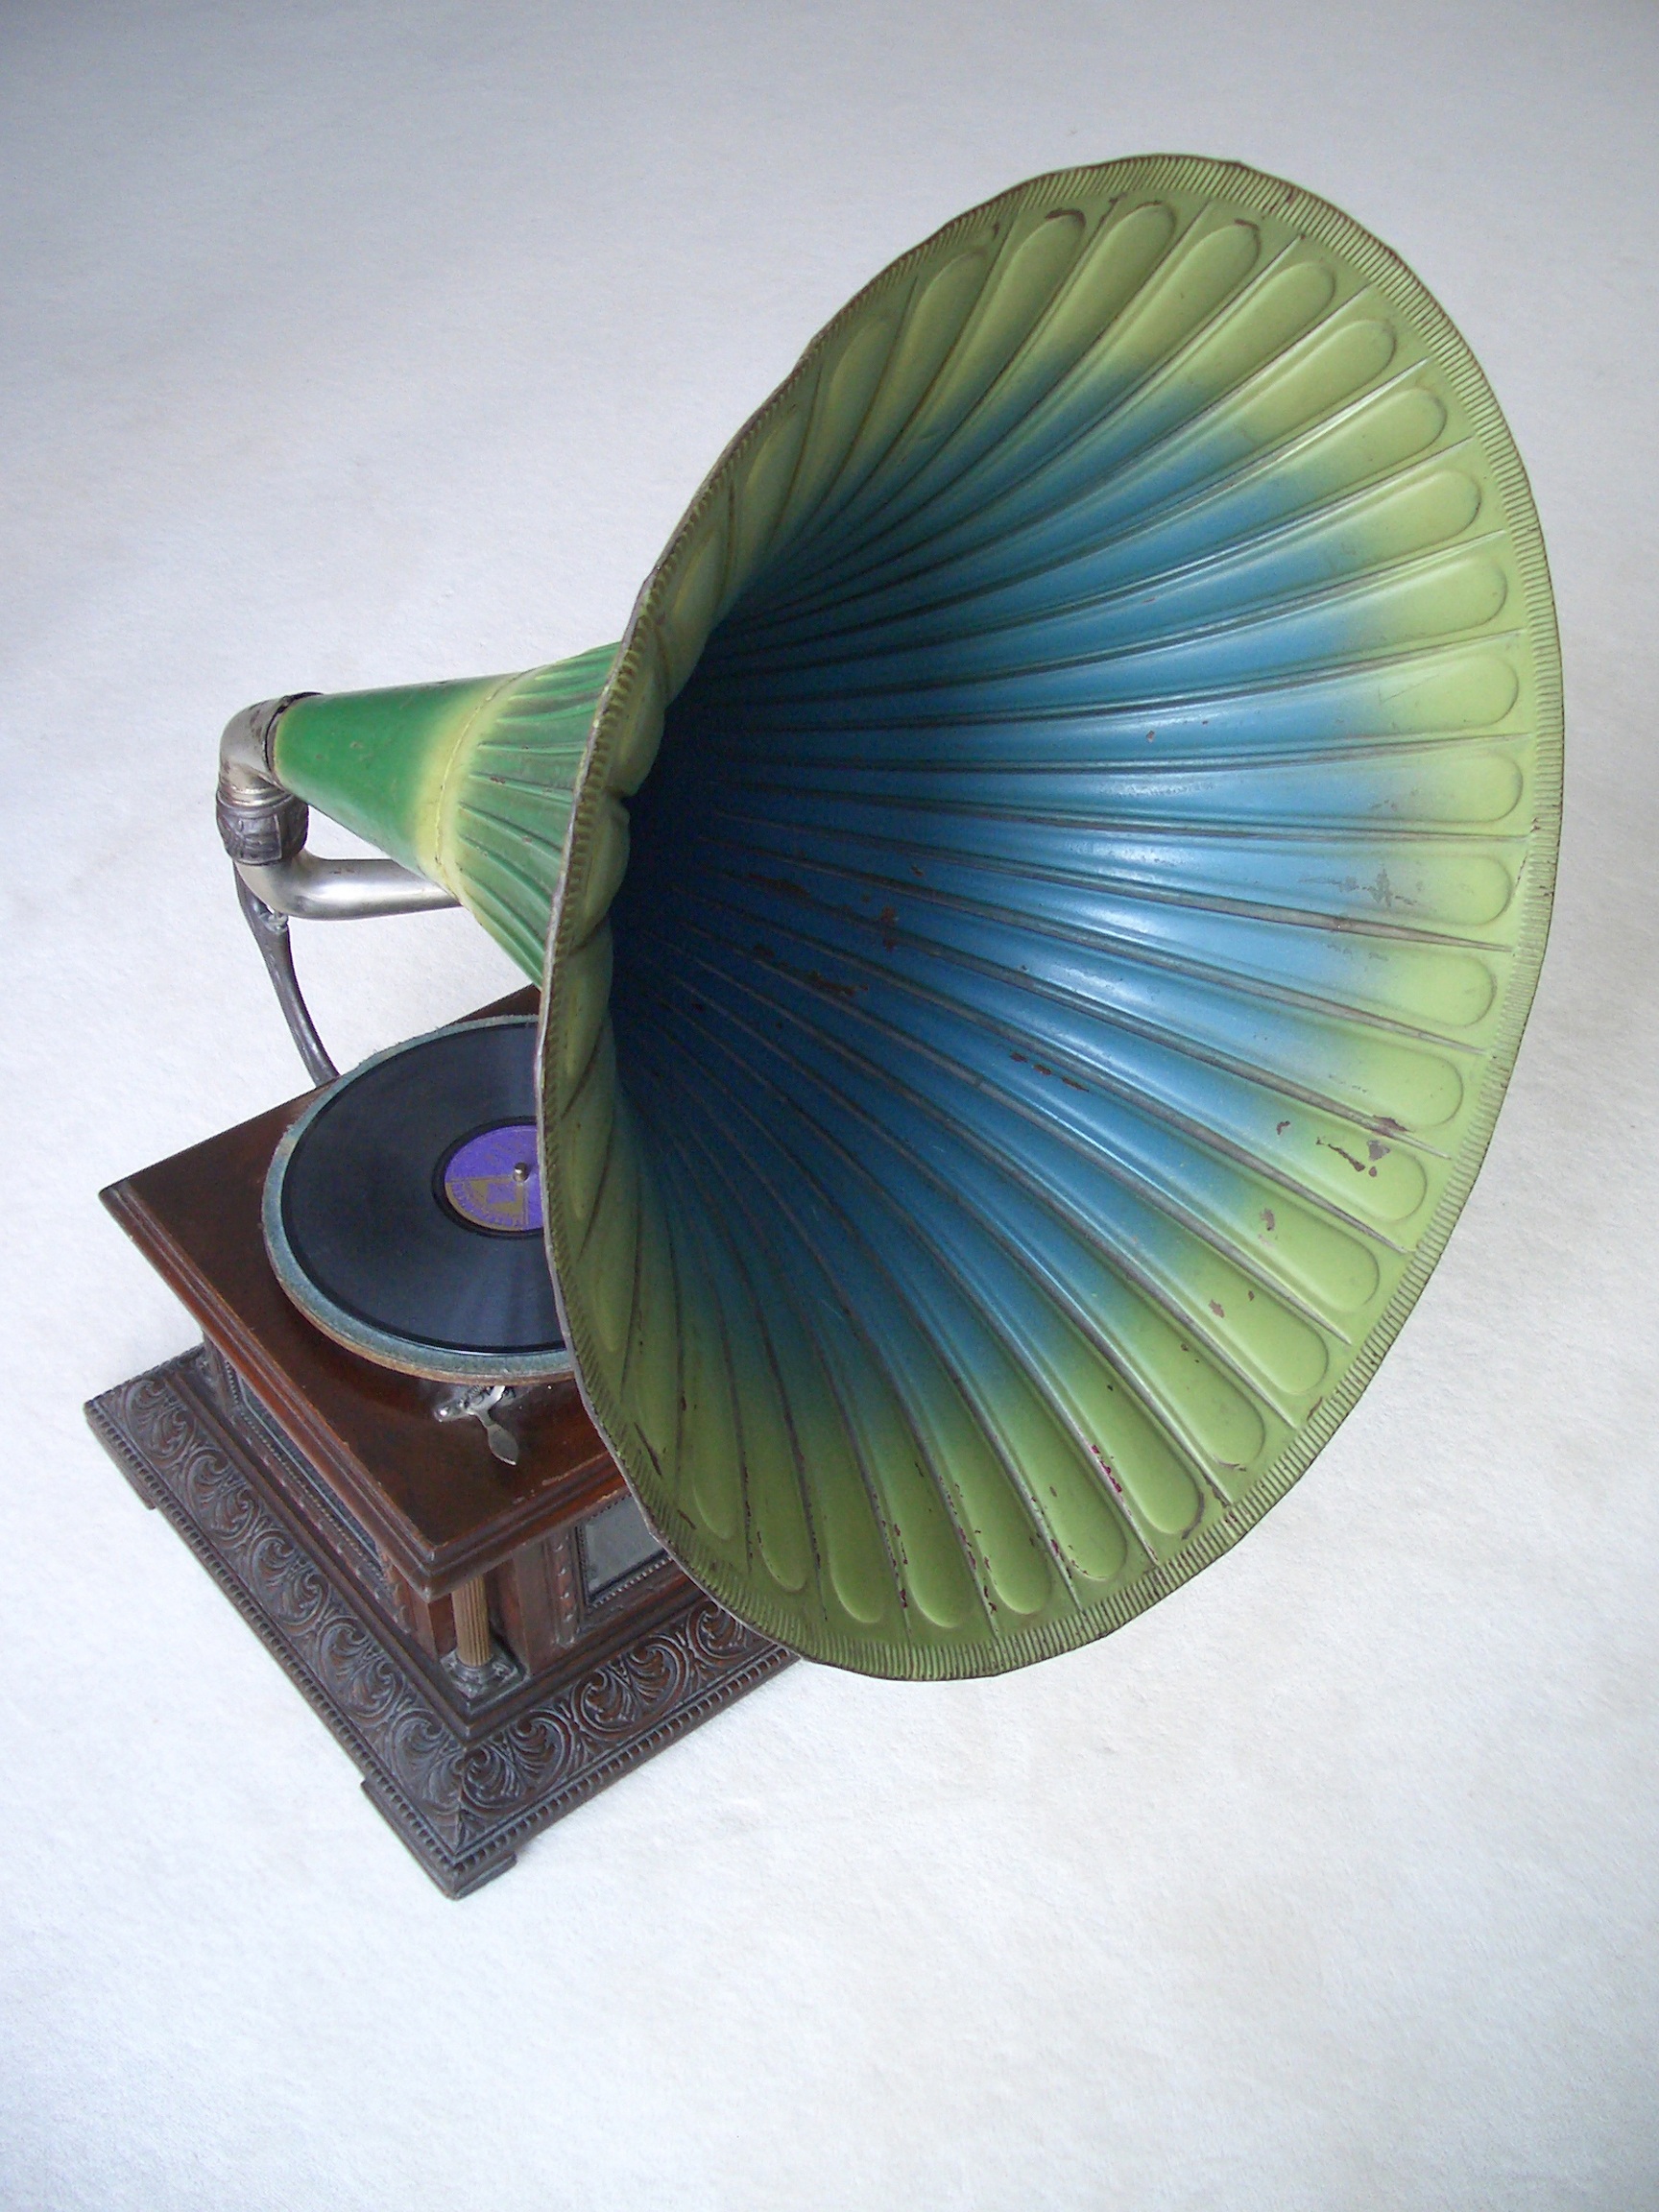
record, music, antique, leaf, flower, glass, old, green, color, ceramic, nostalgia, blue, material, circle, art, shape, playback device, gramophone, dishware, sound funnel, fashion accessory